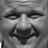
Emotion: happy